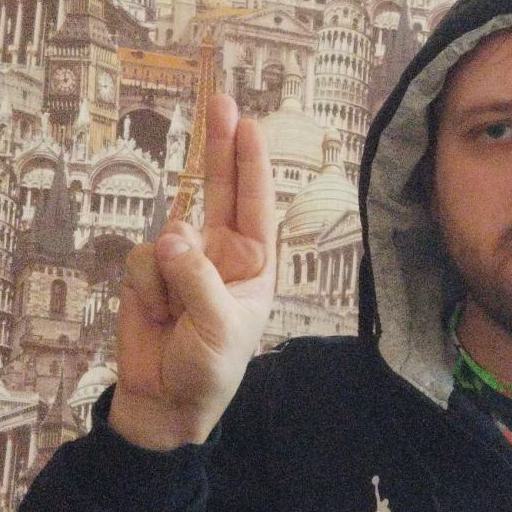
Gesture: two_up